Black Panther Party

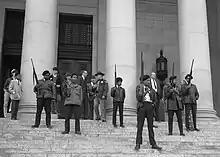

The initial tactic of the party used contemporary open-carry gun laws to protect Party members when policing the police. This act was done to record incidents of police brutality by distantly following police cars around neighborhoods. When confronted by a police officer, Party members cited laws proving they had done nothing wrong and threatened to take to court any officer that violated their constitutional rights. Between the end of 1966 to the start of 1967, the Black Panther Party for Self-Defense's armed police patrols in Oakland black communities attracted a small handful of members. Numbers grew slightly starting in February 1967, when the party provided an armed escort at the San Francisco airport for Betty Shabazz, Malcolm X's widow and keynote speaker for a conference held in his honor.